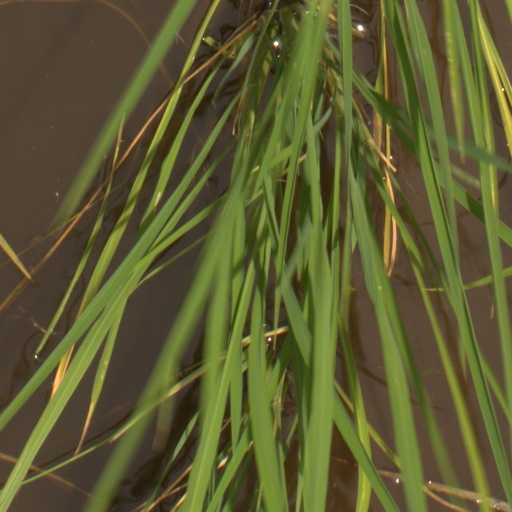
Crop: rice